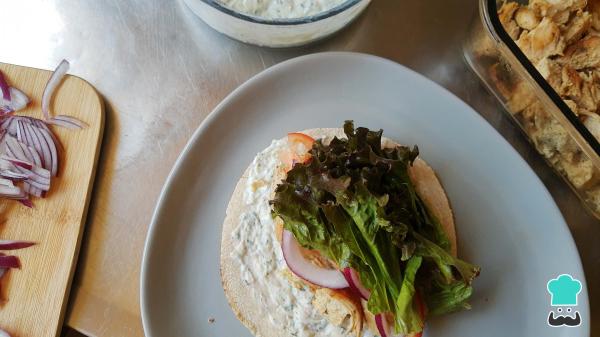
Enseguida, agrega el pollo cocinado, la cebolla cortada en juliana, las rebanadas de tomate y la lechuga al gusto.